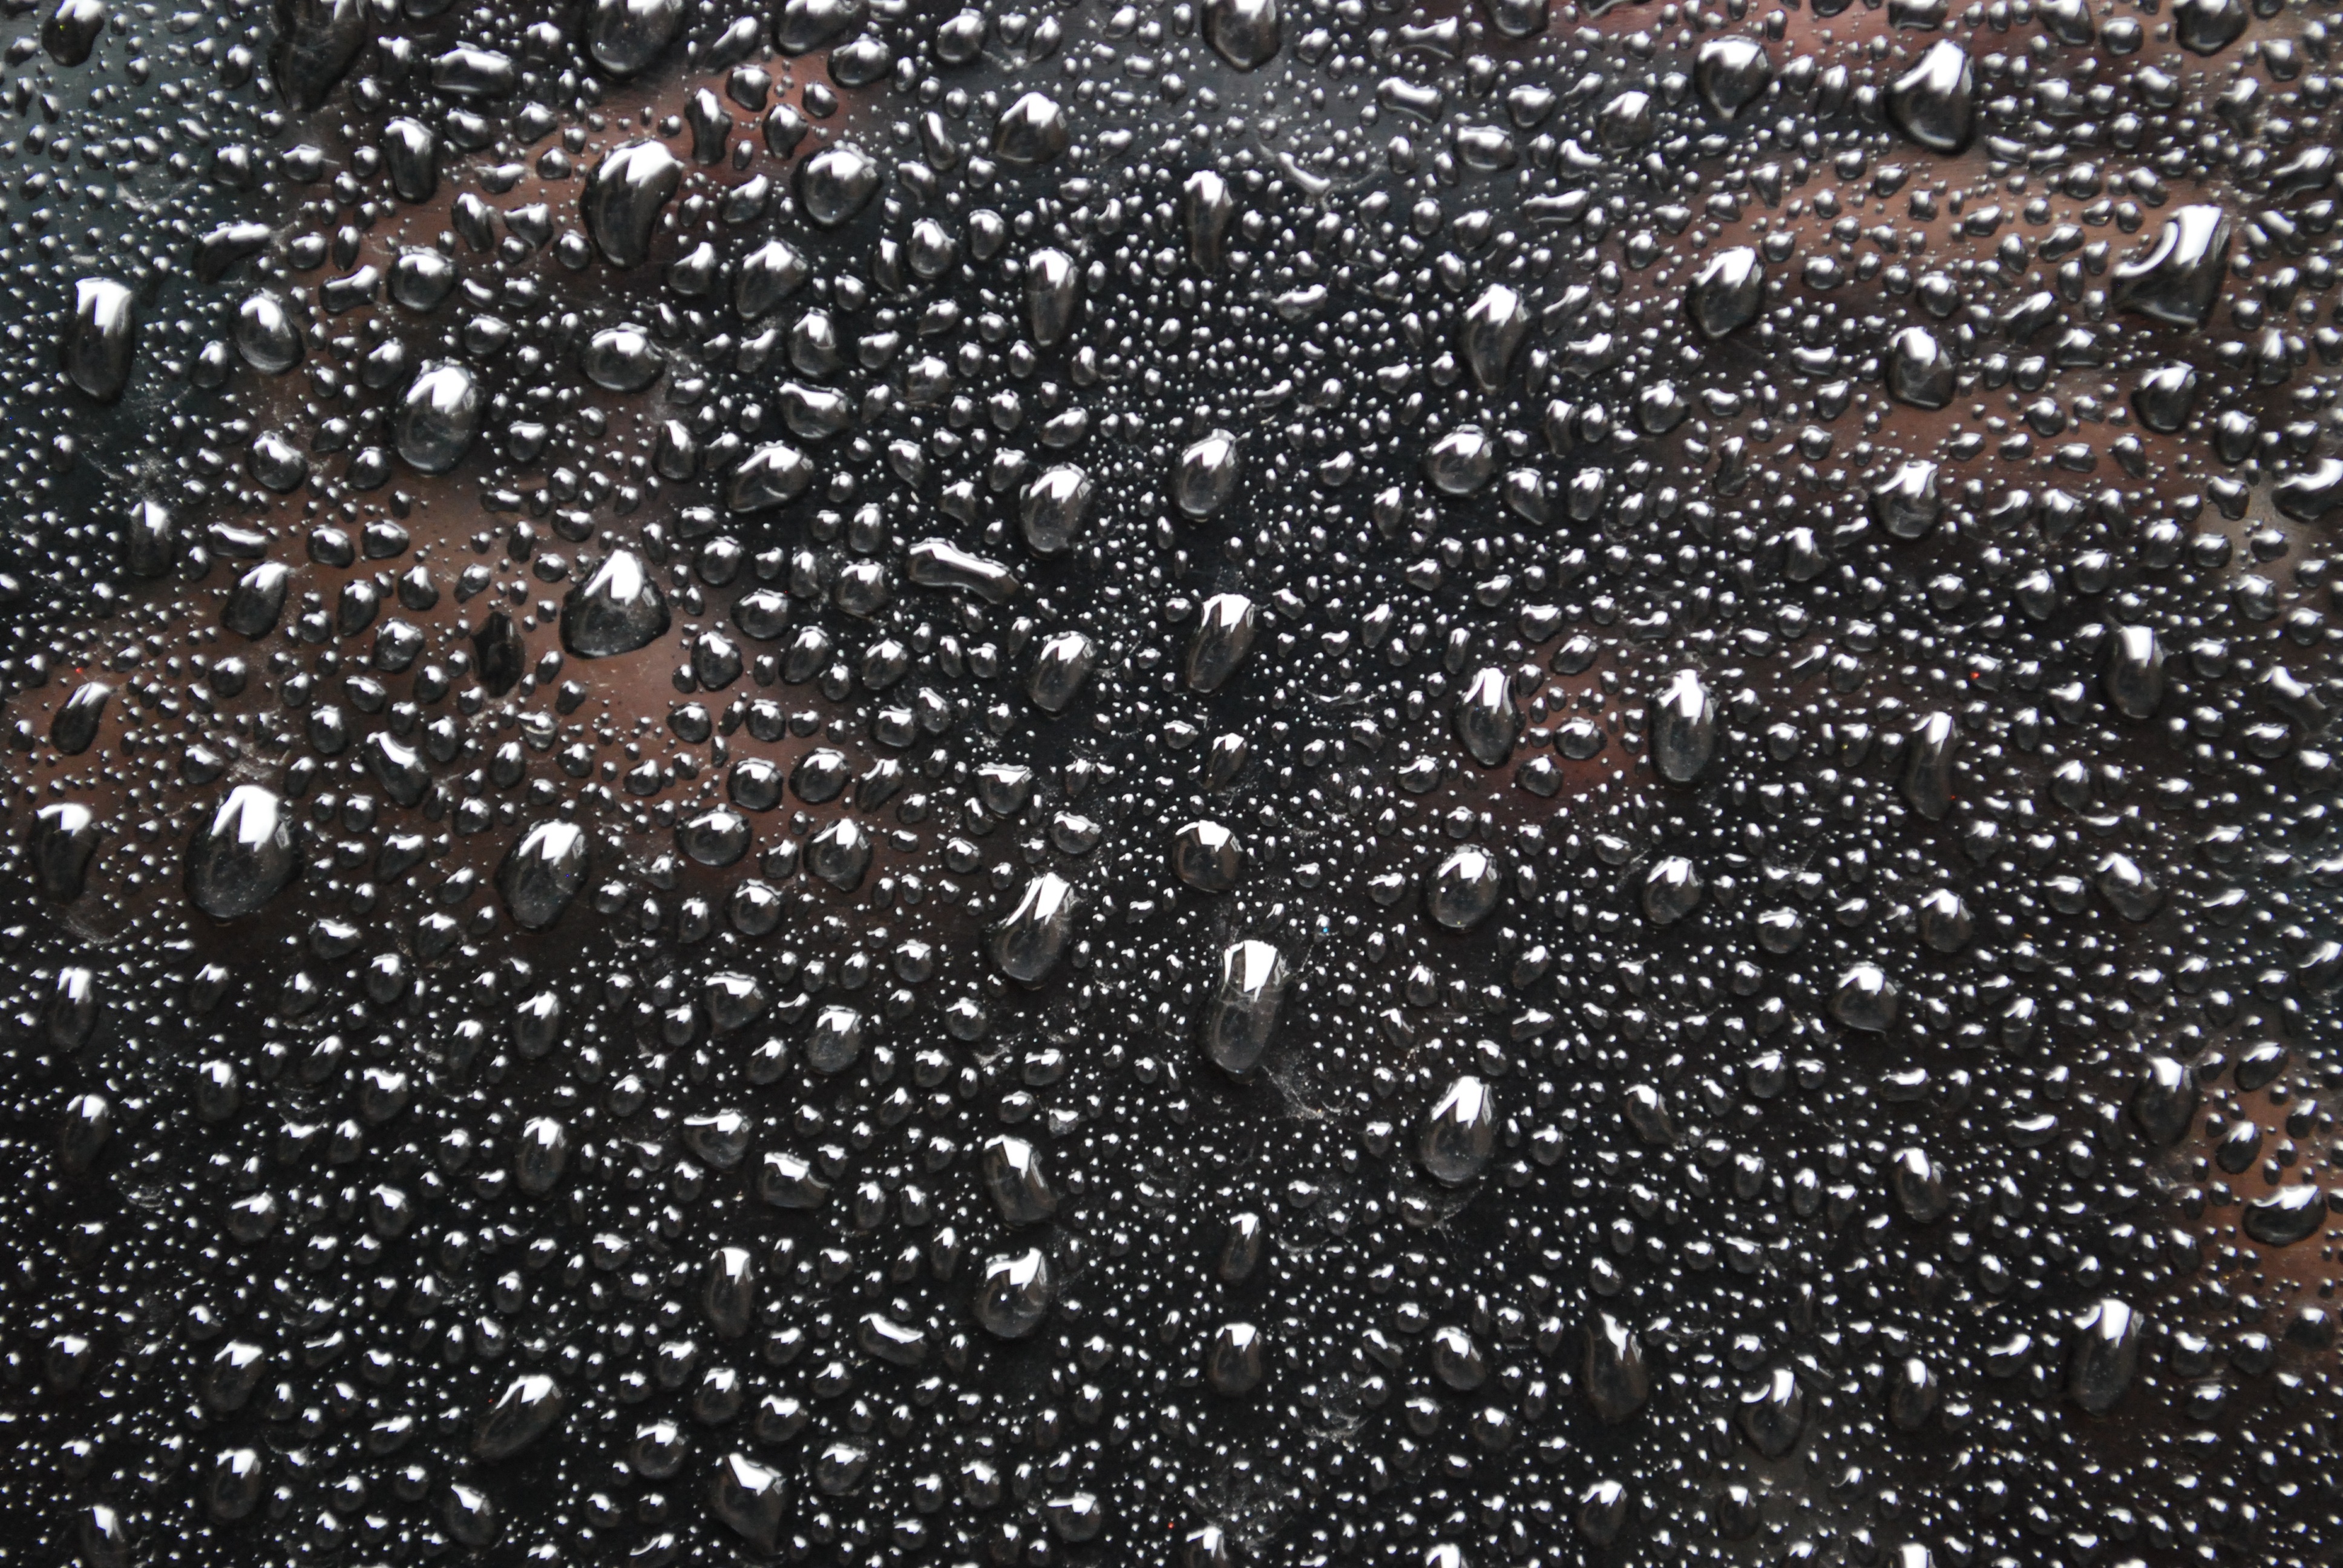
water, snow, asphalt, pattern, weather, soil, drops, moisture, freezing